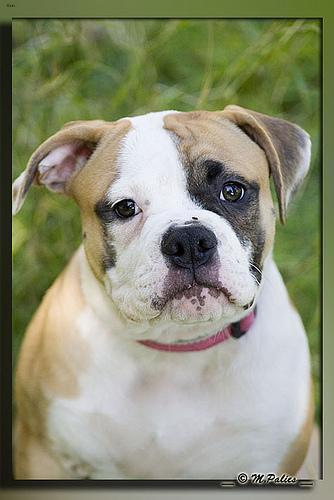
american bulldog